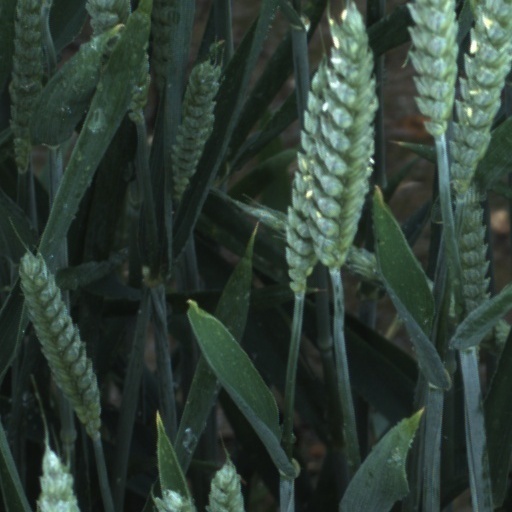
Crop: wheat